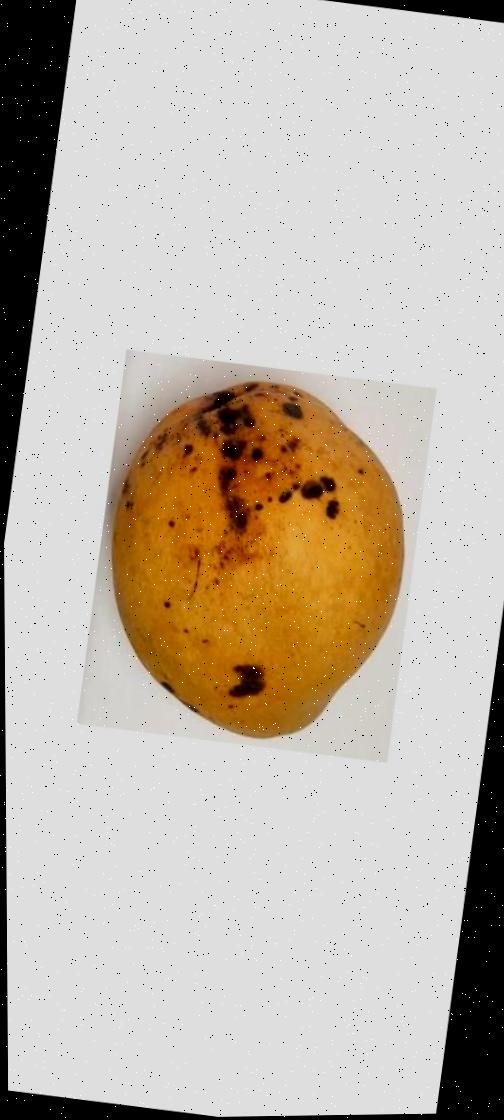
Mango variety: Bari-11